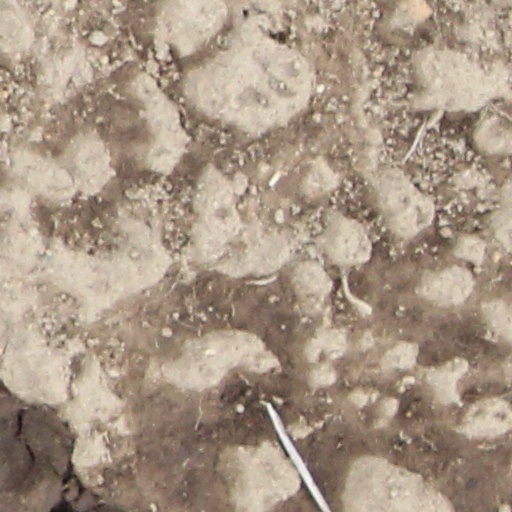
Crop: wheat